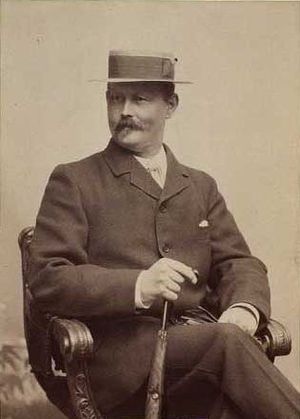
Carl F. Andersen
Carl Ferdinand Andersen var genremaler og tegneinspektør.